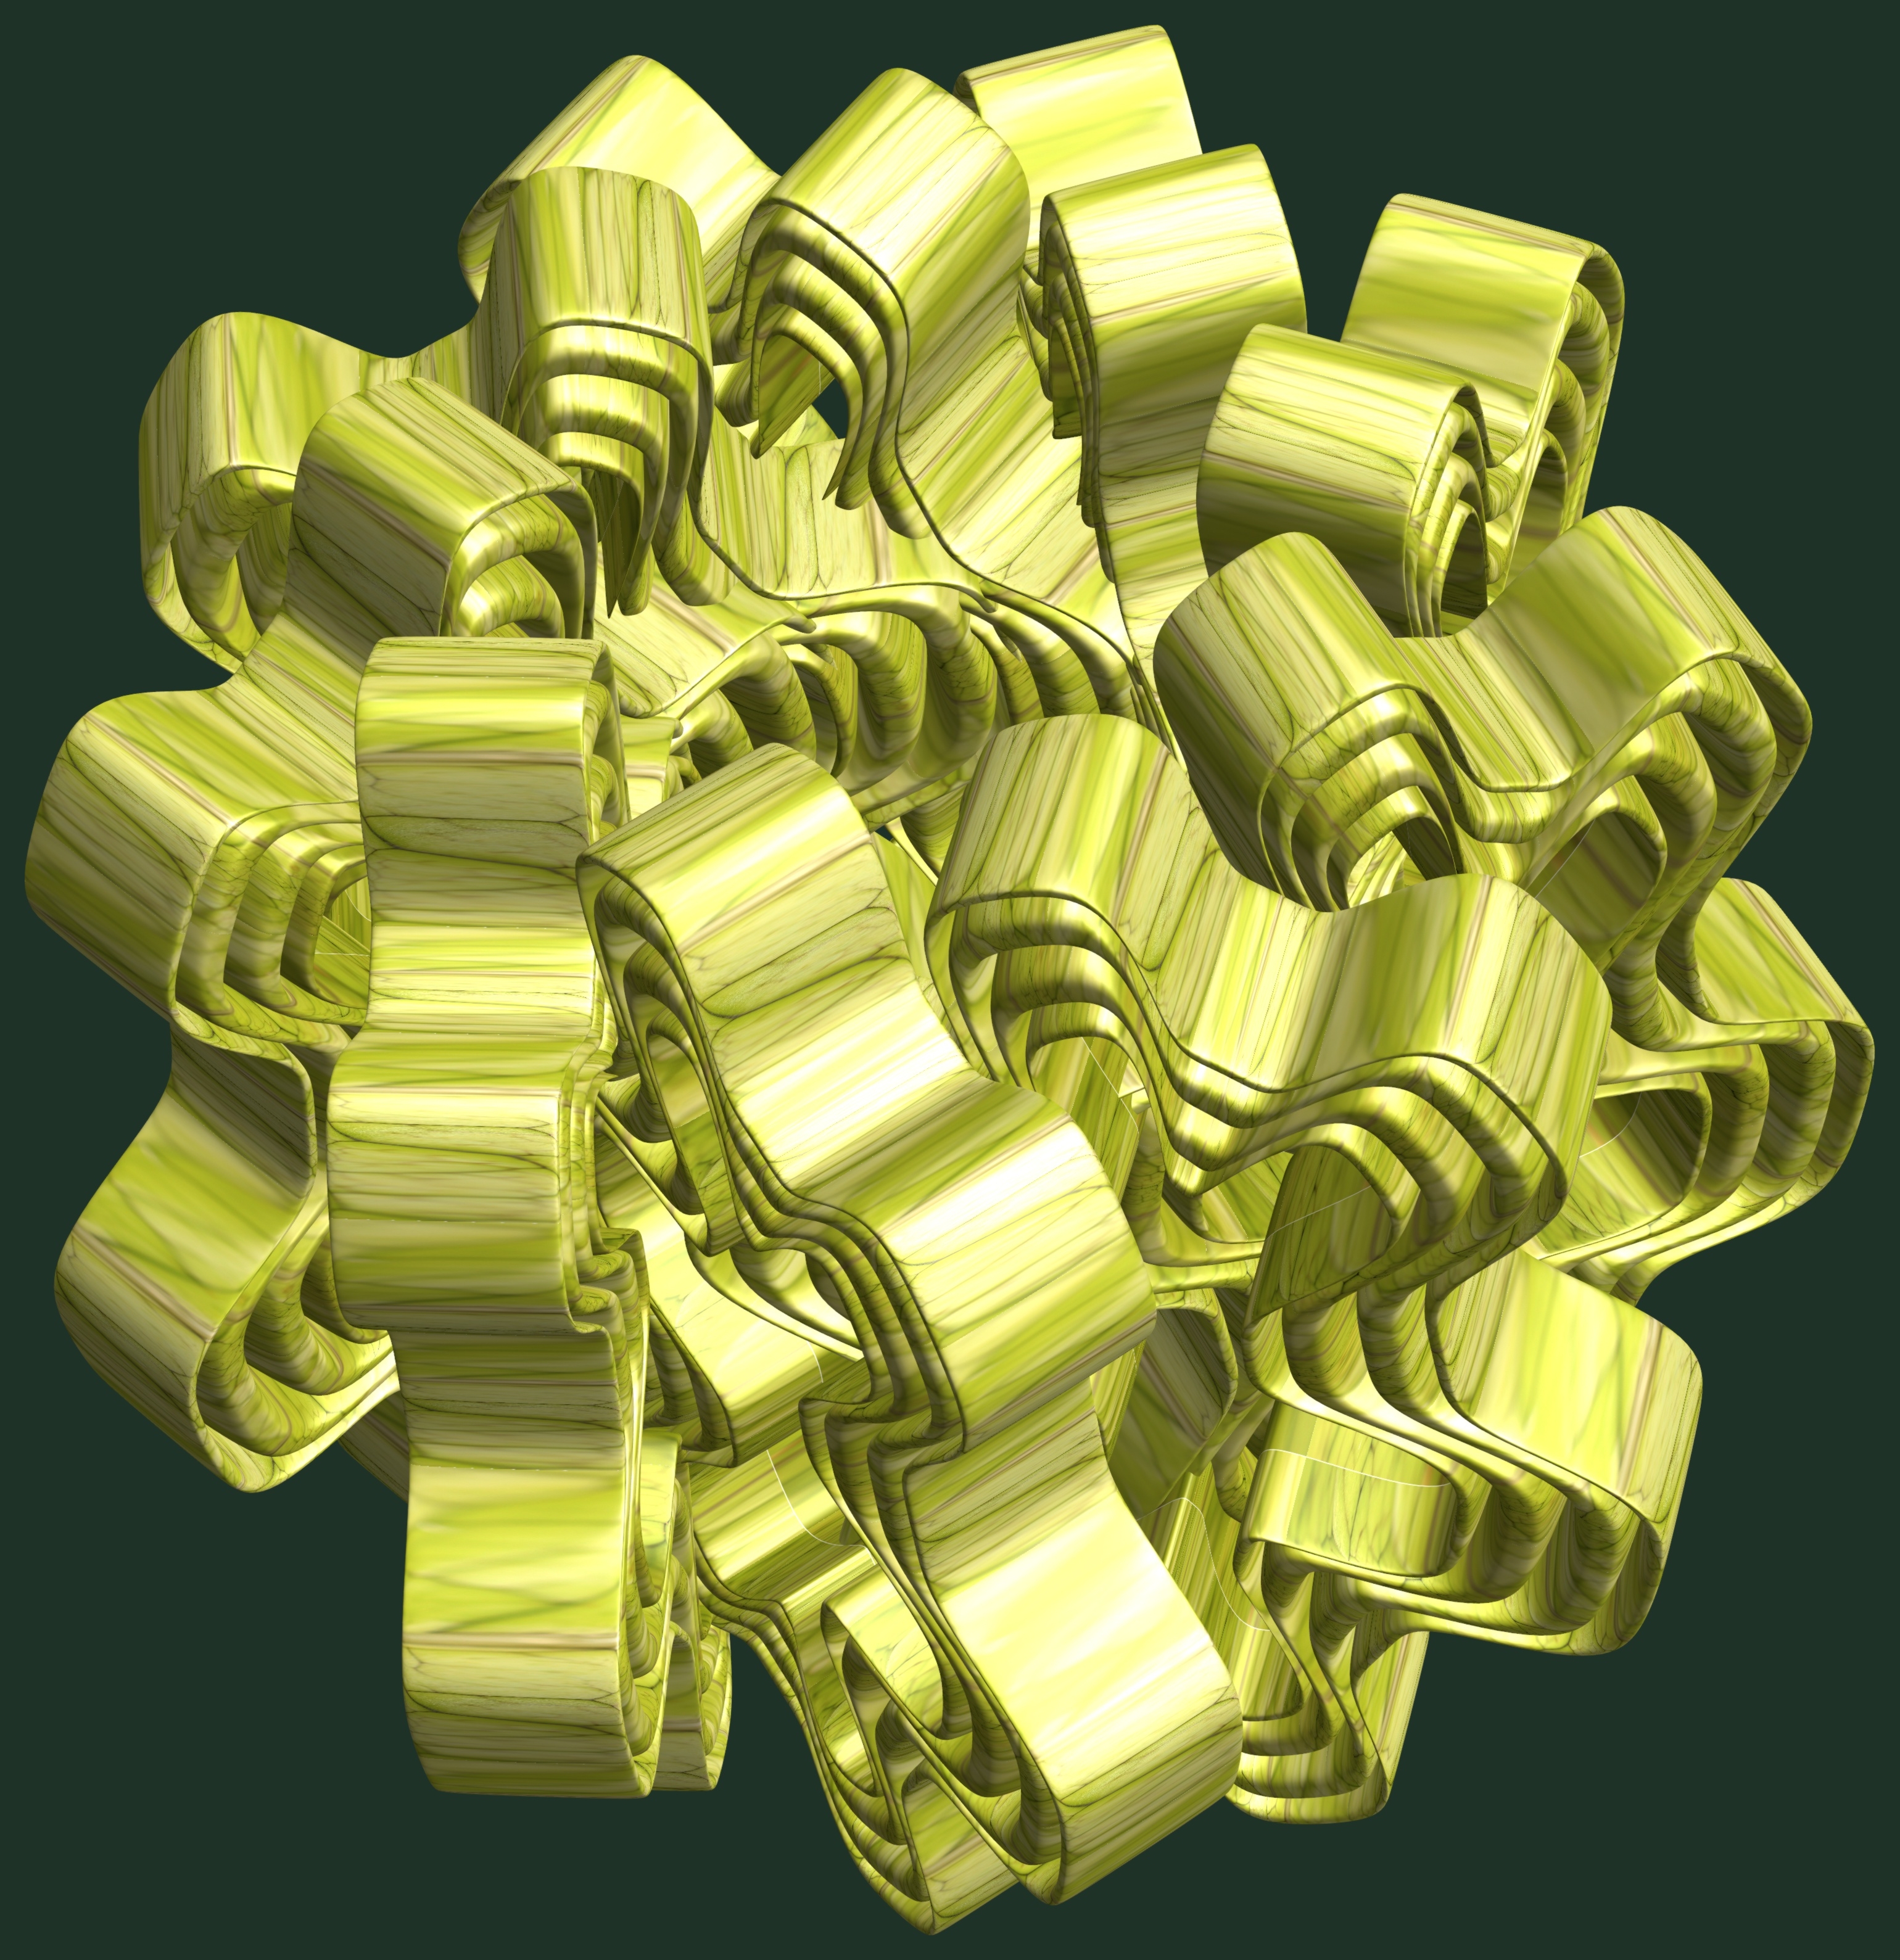
structure, texture, pattern, metal, nut, yellow, material, product, design, brass, symmetry, 3d, graphic, torus, mathematica, cg, parametricplot3d, code, program, algorithm, abstruct, mapping